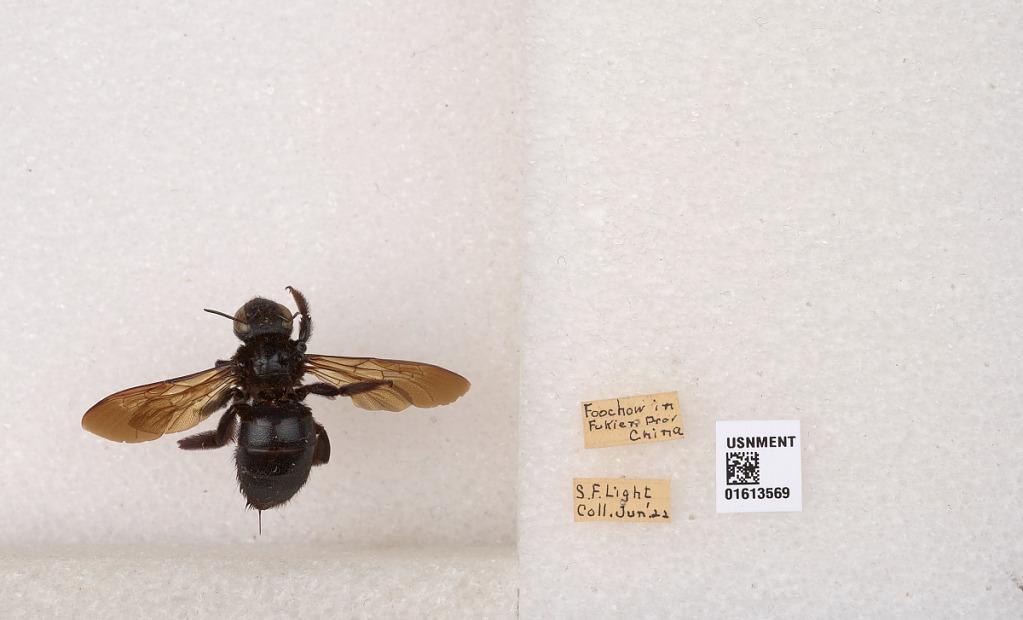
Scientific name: Xylocopa (Biluna) tranquebarorum tranquebarorum (Swederus)
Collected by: S. Light
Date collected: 1922-6-1
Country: China
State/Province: Fujian
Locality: Foochow